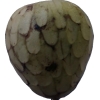
Label: cherimoya